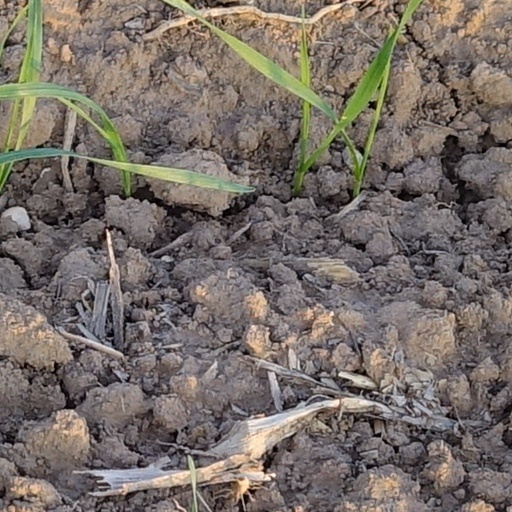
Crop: wheat